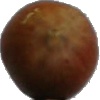
Label: nut_forest